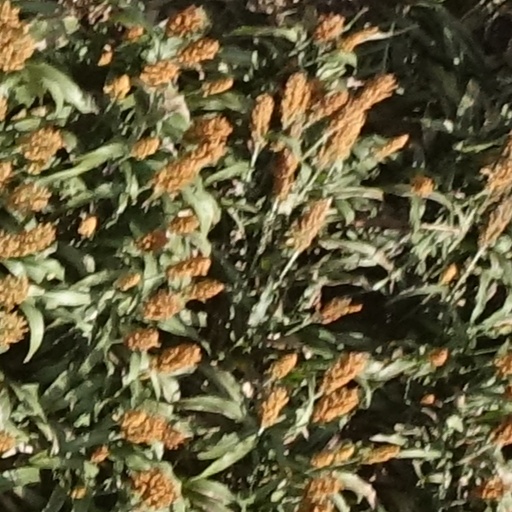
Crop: sorghum